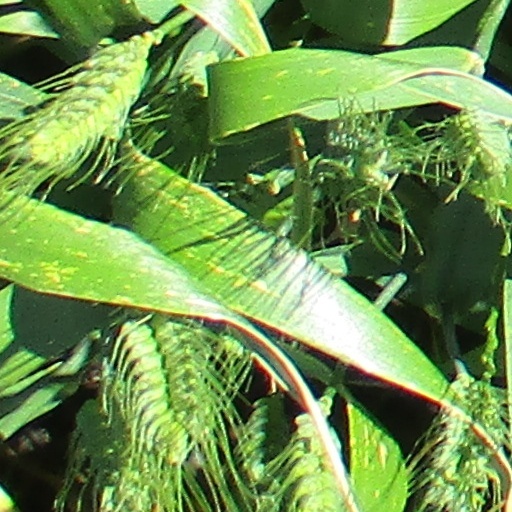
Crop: wheat